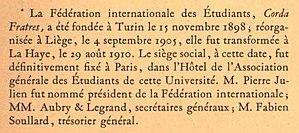
Rappel en bas de page de l'édition du discours aux étudiants prononcé par Anatole France.
La Corda Fratres - Fédération internationale des étudiants, appelée aussi Corda Fratres - F.I.D.E. ou simplement Corda Fratres, est une organisation internationale, ni politique, ni religieuse, ni commerciale, ni humanitaire, festive et fraternelle d'étudiants fondée à Turin le 15 novembre 1898. Elle est la première – et seule à ce jour – société festive et carnavalesque universelle et la première association internationale des étudiants.